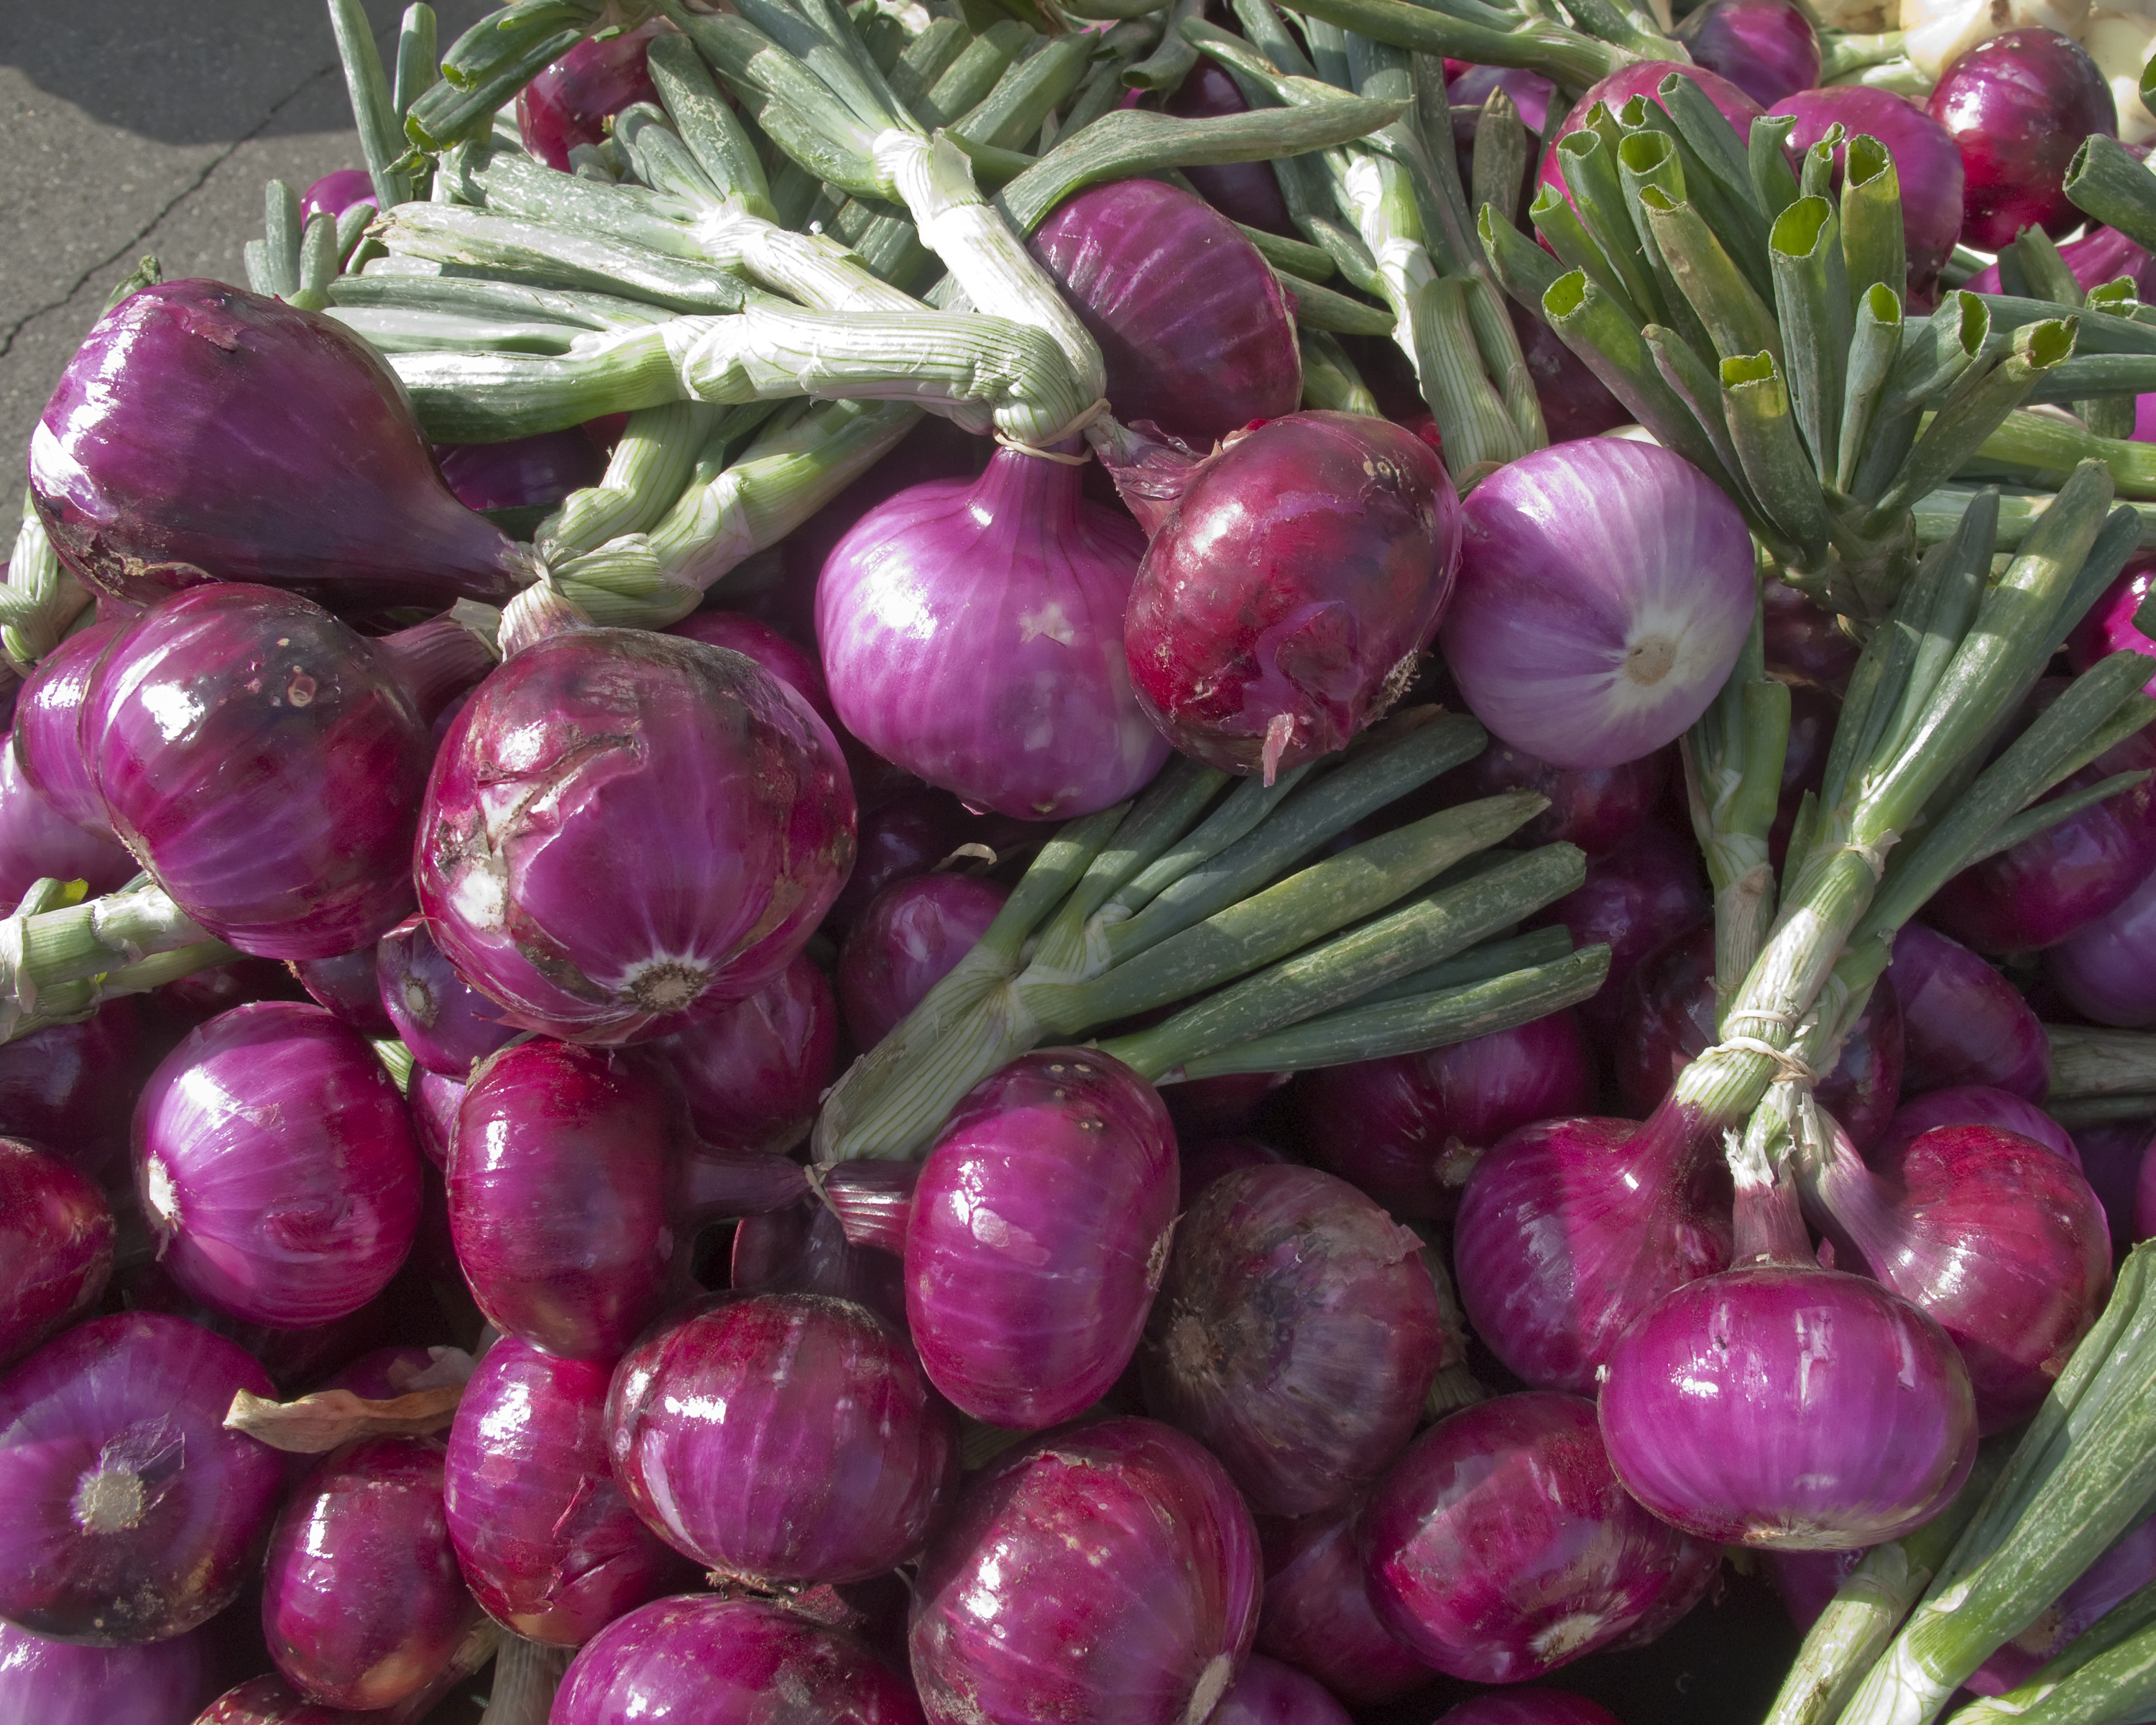
plant, flower, food, produce, vegetable, radish, farmersmarket, organic, sacramento, northerncalifornia, californiagrown, countryclubplazamall, flowering plant, shallot, land plant